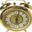
Label: clock